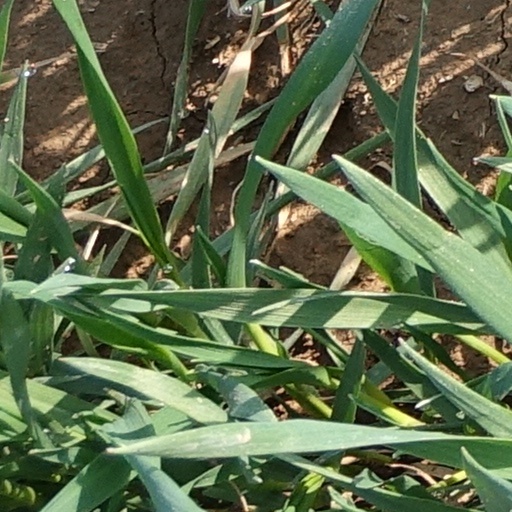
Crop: wheat